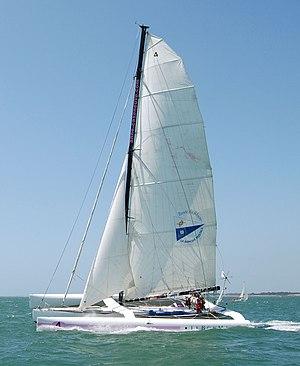
Le trimaran Bon Marché de Anne Caseneuve en baie de Quiberon France
Un trimaran est un bateau à trois coques : 2 flotteurs situés de part et d'autre d'une coque centrale plus volumineuse.